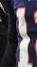
Number: 1